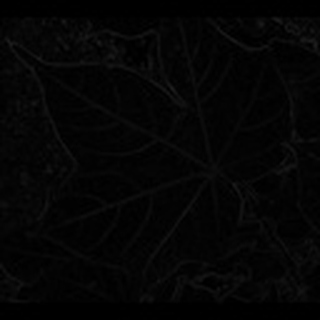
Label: healthy_cotton